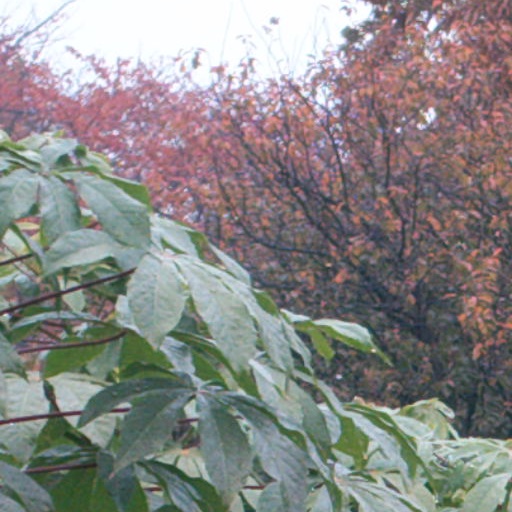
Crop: cassava